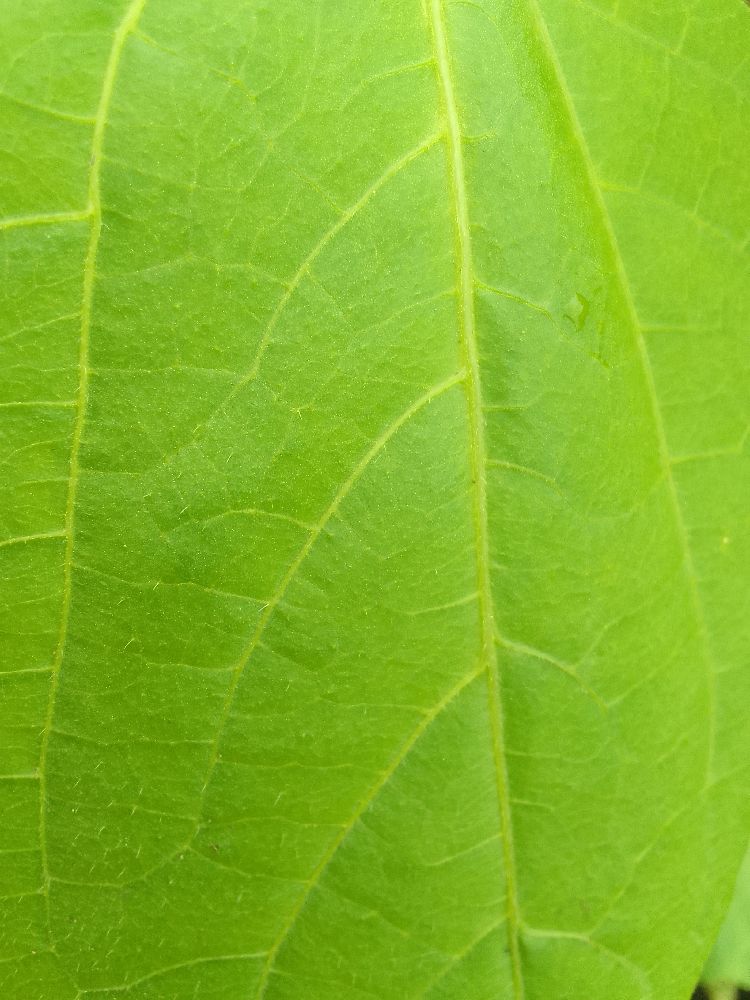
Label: healthy